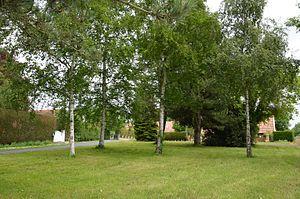
Lieu-dit les Bruyères de Calleville, à Janville.
Janville est une commune française située dans le département du Calvados en région Normandie, peuplée de 368 habitants.